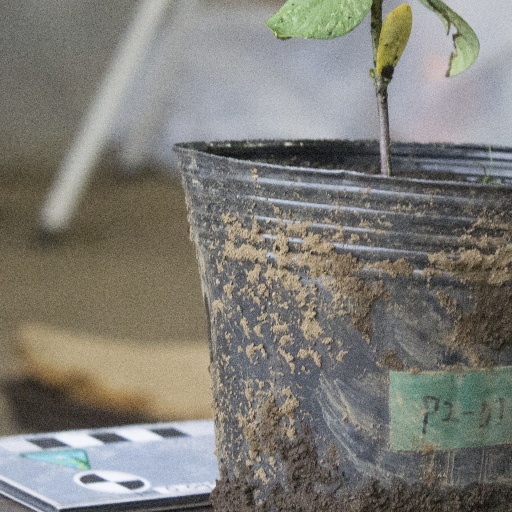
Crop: soybean